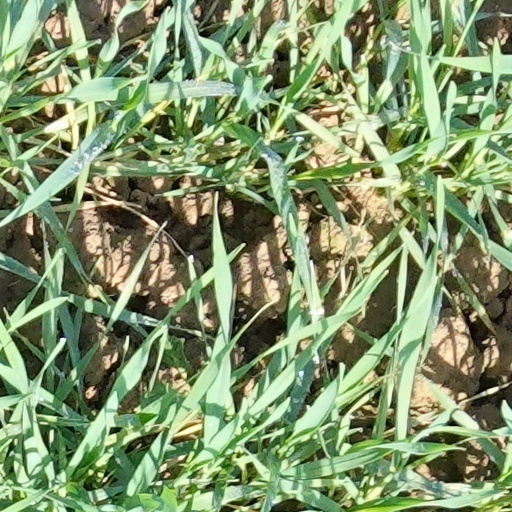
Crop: wheat